André Kertész

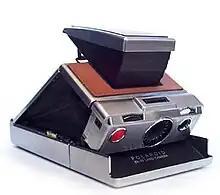
A SX-70 camera model similar to the one Kertész experimented with in the late 1970s and into the 1980s

Toward the end of 1961, Kertész broke his contract to Condé Nast Publishing after a minor dispute, and started doing his own work again. This later period of his life is often referred to as the "International period", when he gained worldwide recognition and his photos were exhibited in many countries. In 1962 his work was exhibited in Venice; in 1963, he was one of the invited artists of the "IV Mostra Biennale Internazionale della Fotografia" there and he was awarded a gold medal for his dedication to the photographic industry. Later in 1963, his work was shown in Paris at the Bibliothèque nationale de France. He later visited Argentina to see his younger brother Jenő for the first time in years. Kertész experimented with color photographs, but only produced a few.